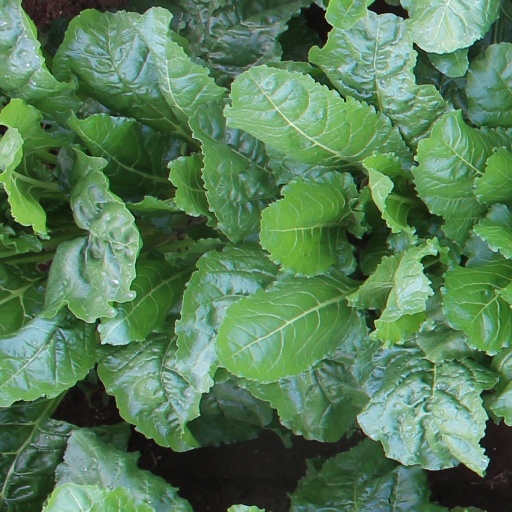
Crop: sugar beet